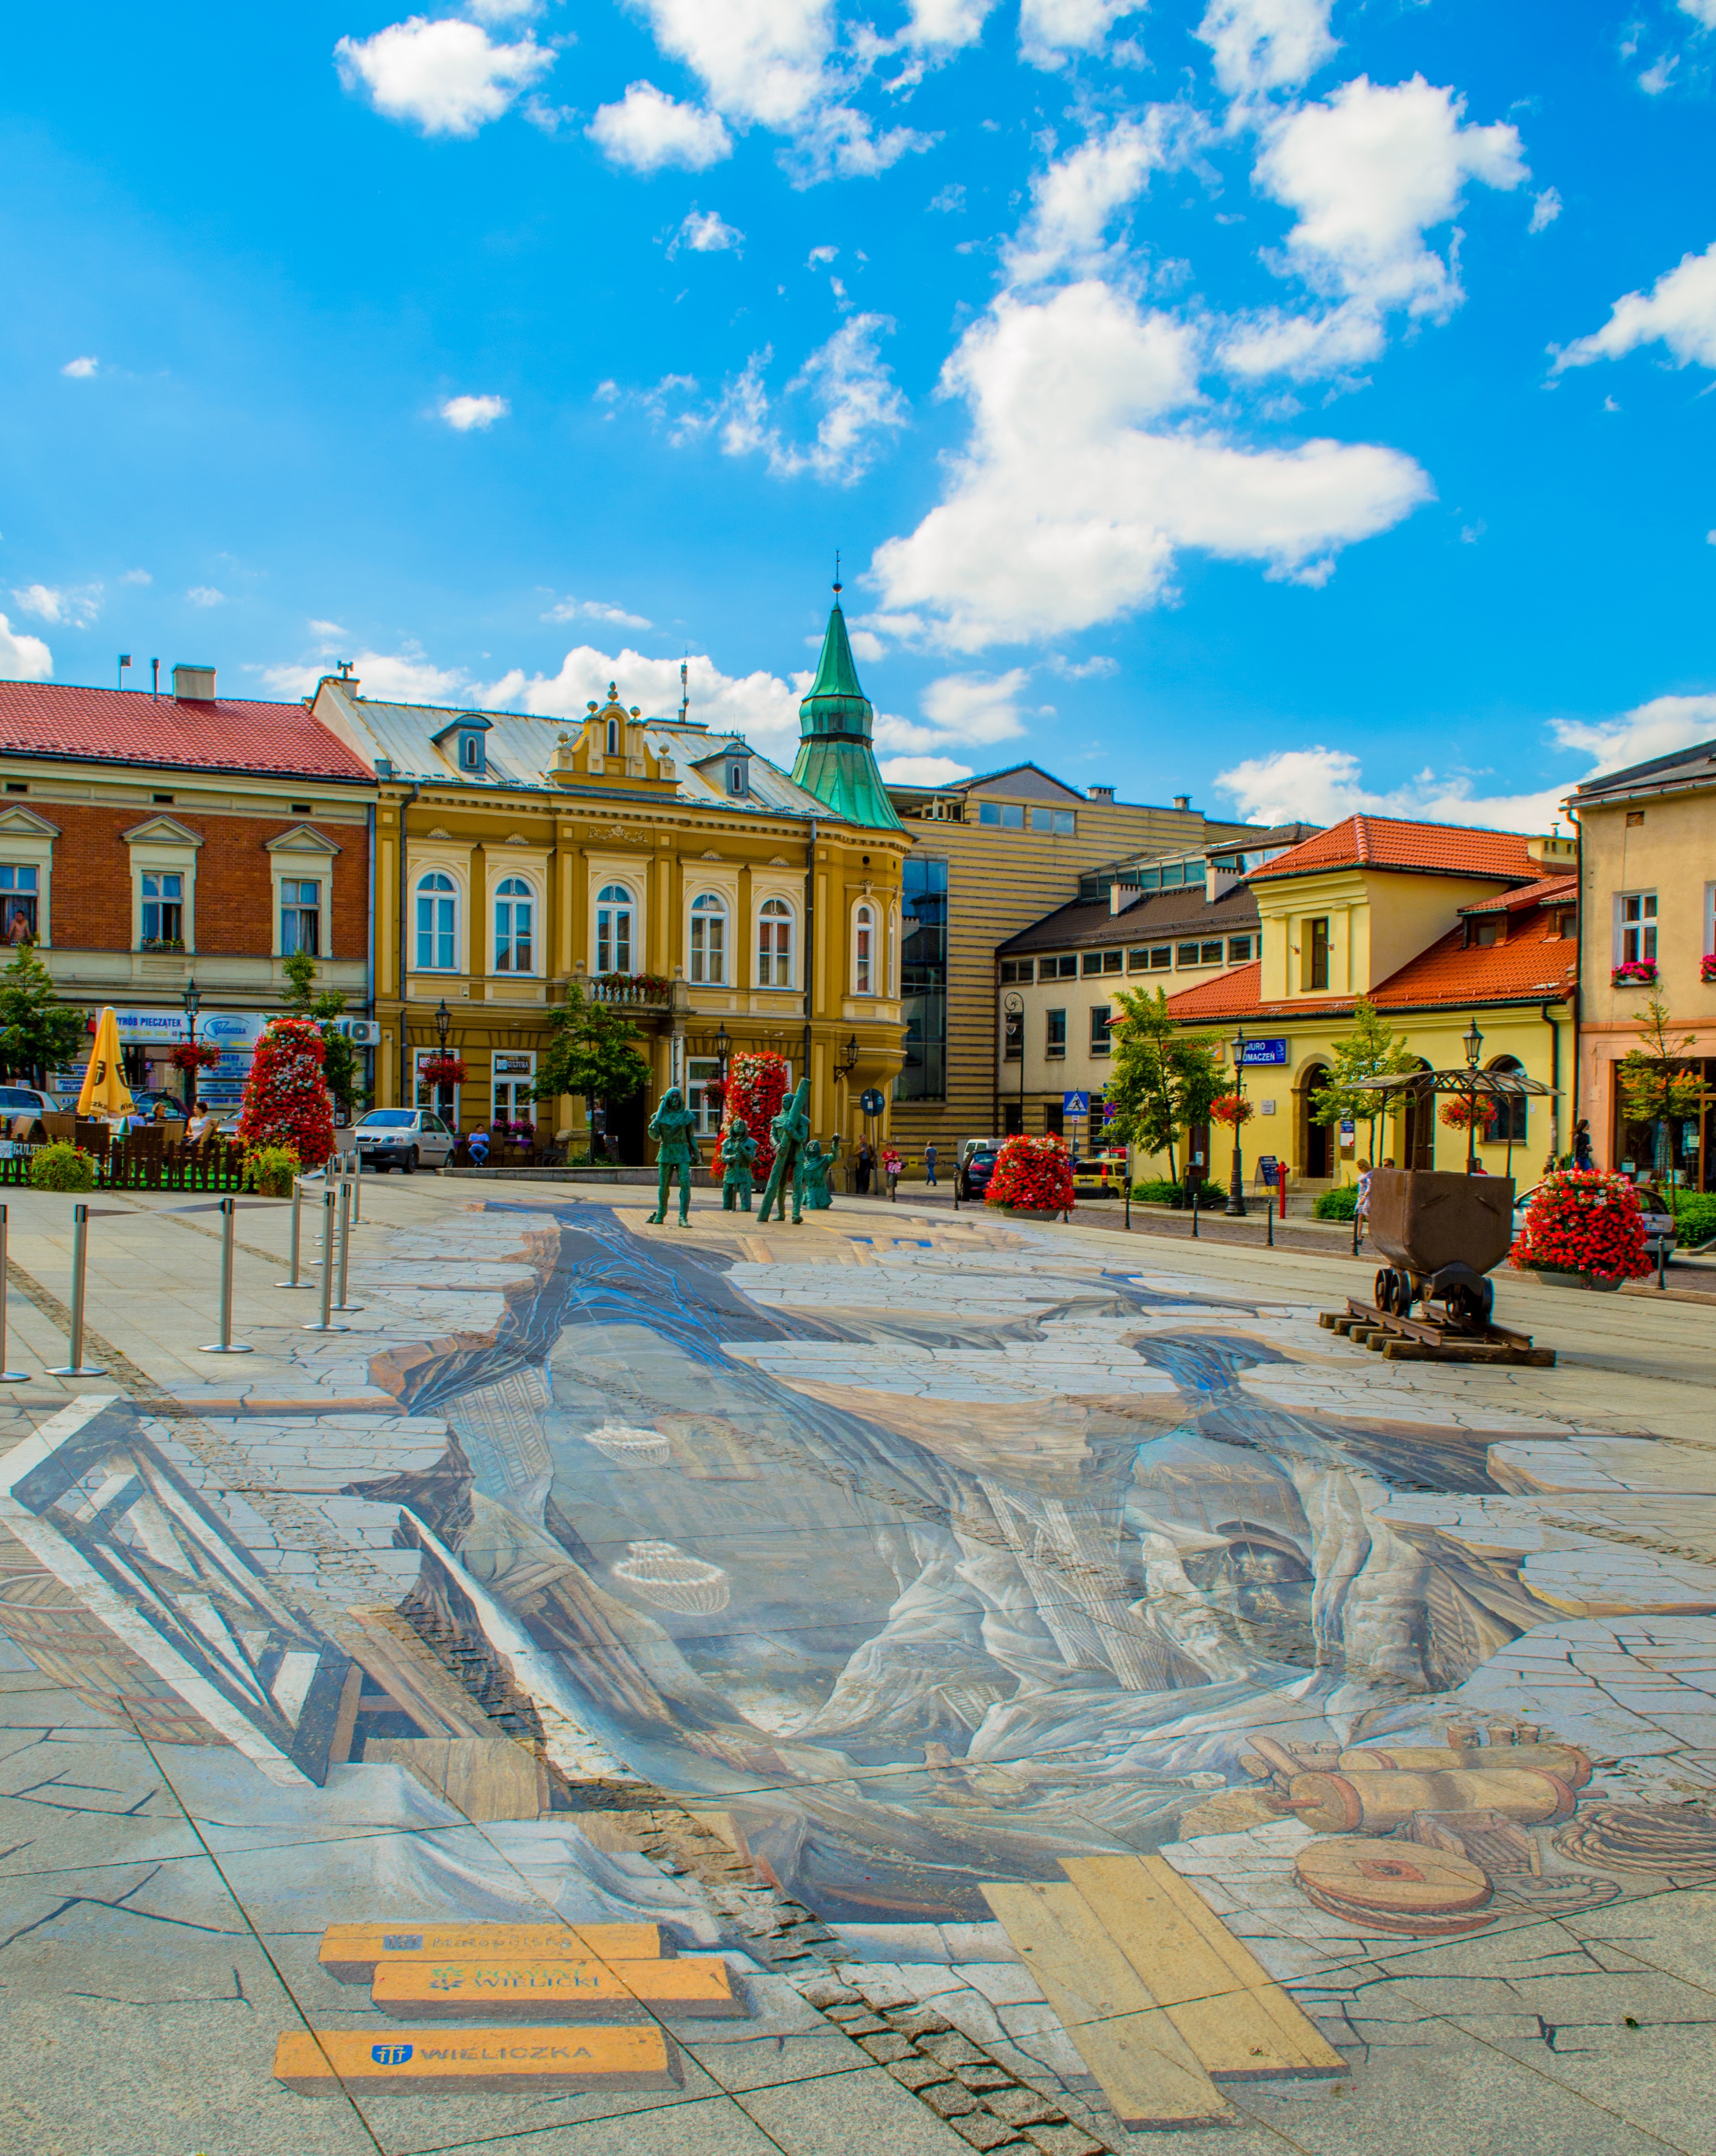
boardwalk, street, town, city, walkway, cityscape, village, suburb, europe, plaza, tourism, resort, poland, center, town square, estate, krakow, neighbourhood, wieliczka, living surface, residential area, human settlement